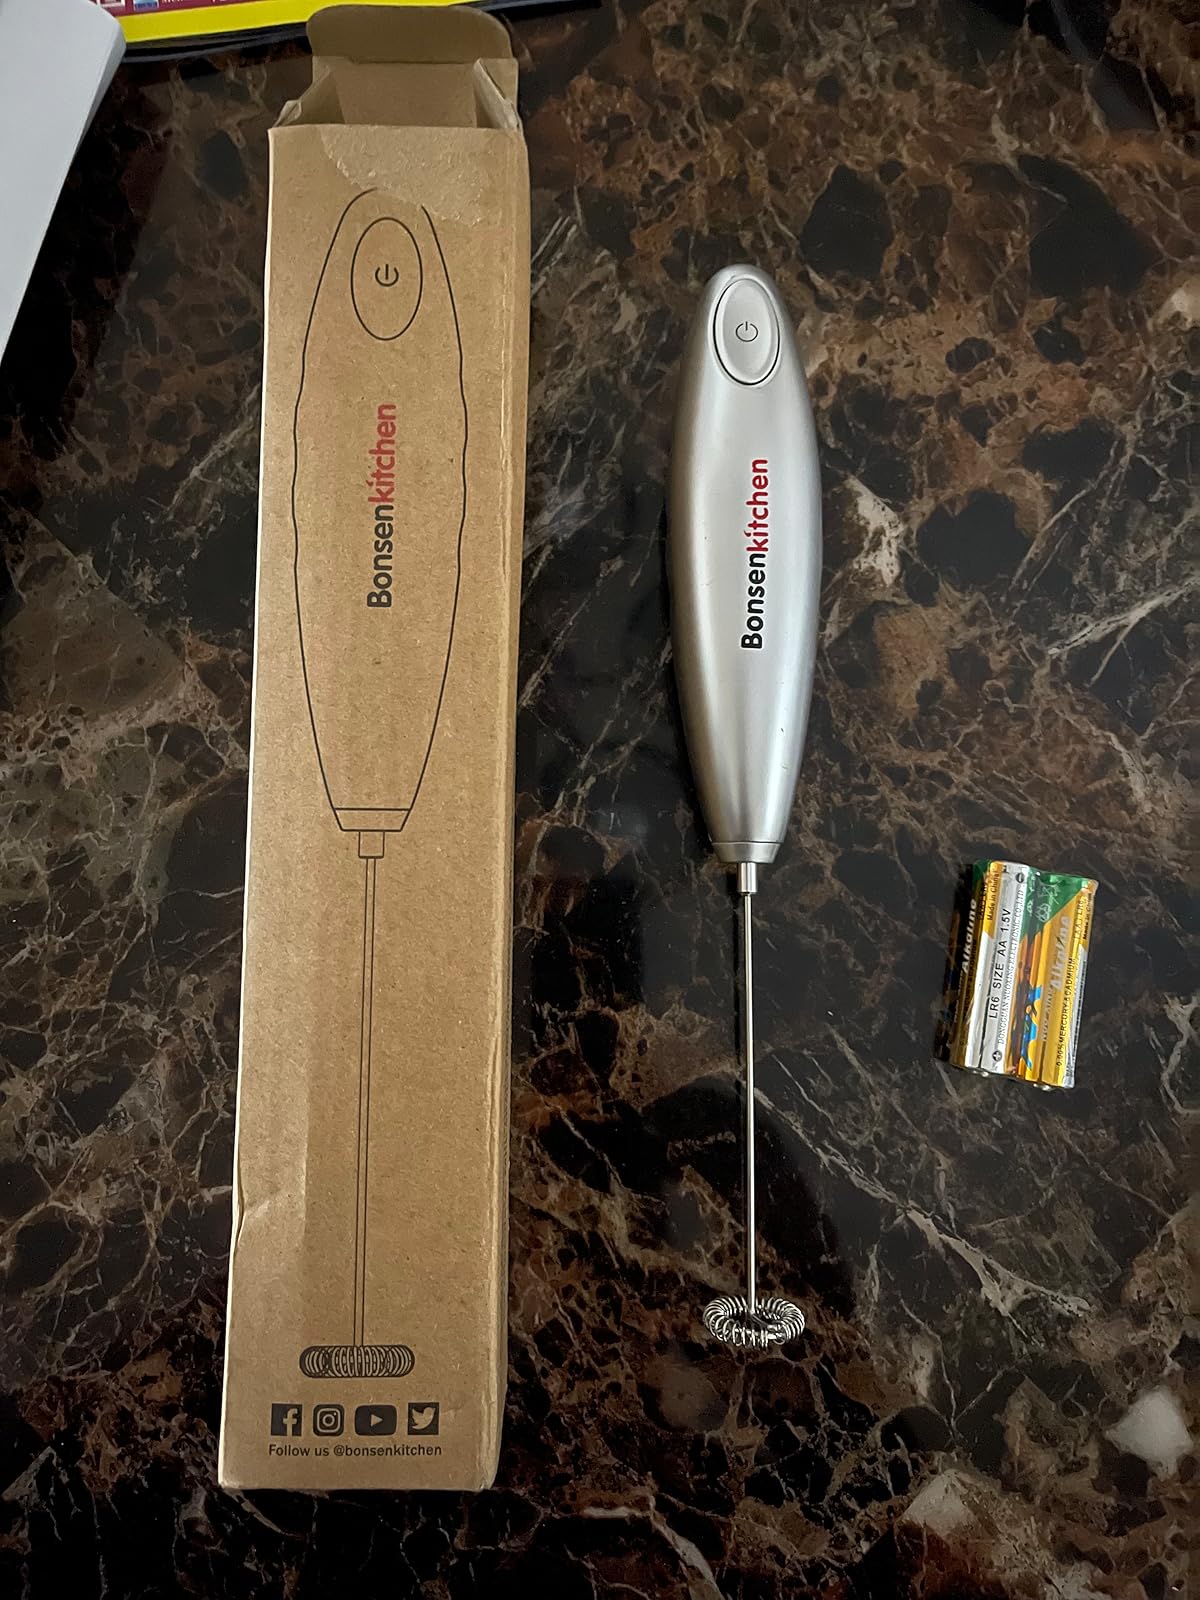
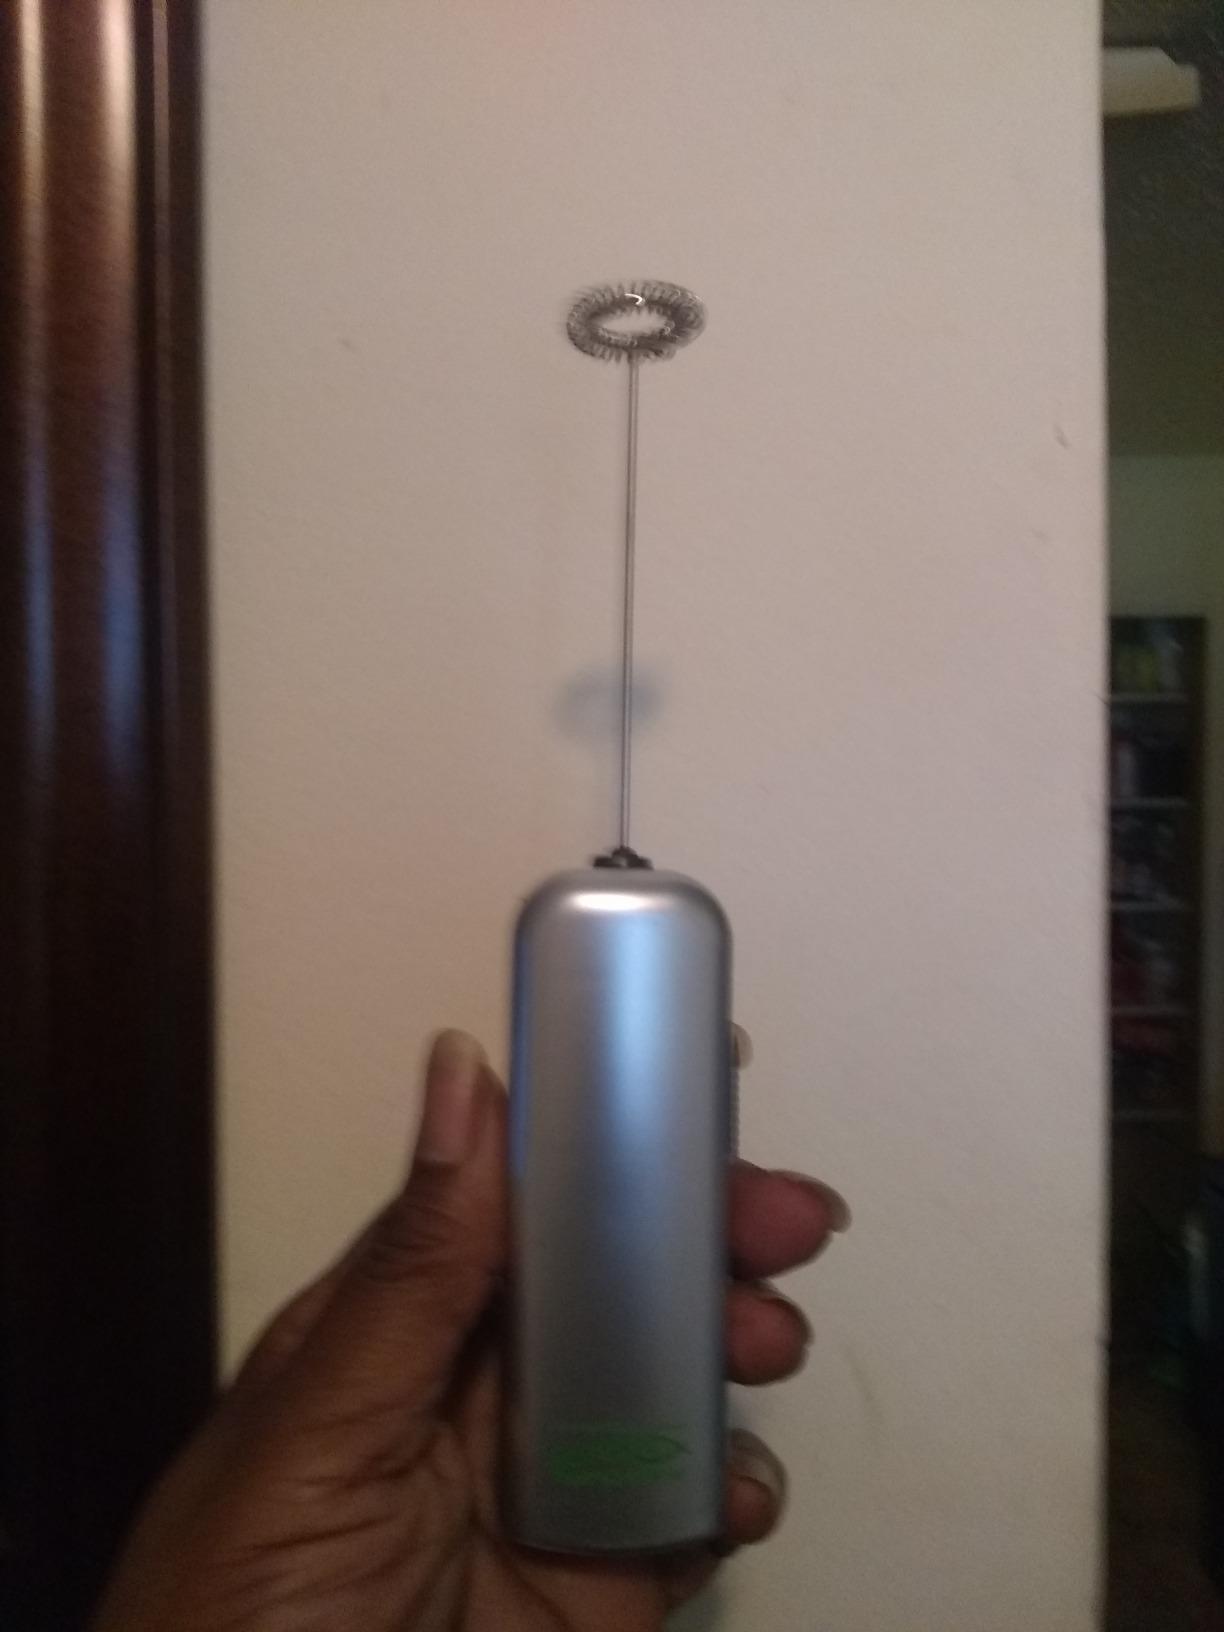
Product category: items_mixer
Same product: no